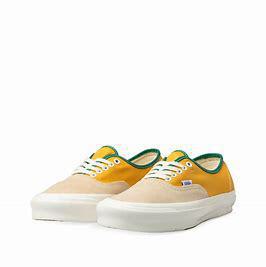
Brand: Vans
Model: OG Authentic LX